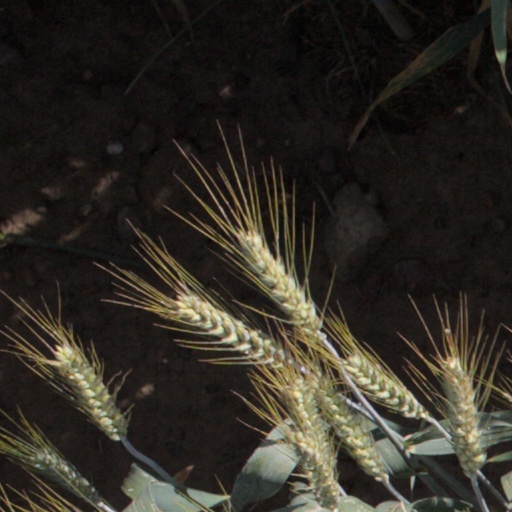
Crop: wheat